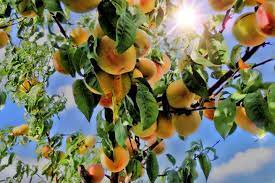
Label: Mango